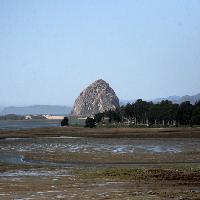
Weather: sun or clear